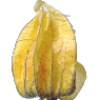
Label: Physalis with Husk 1